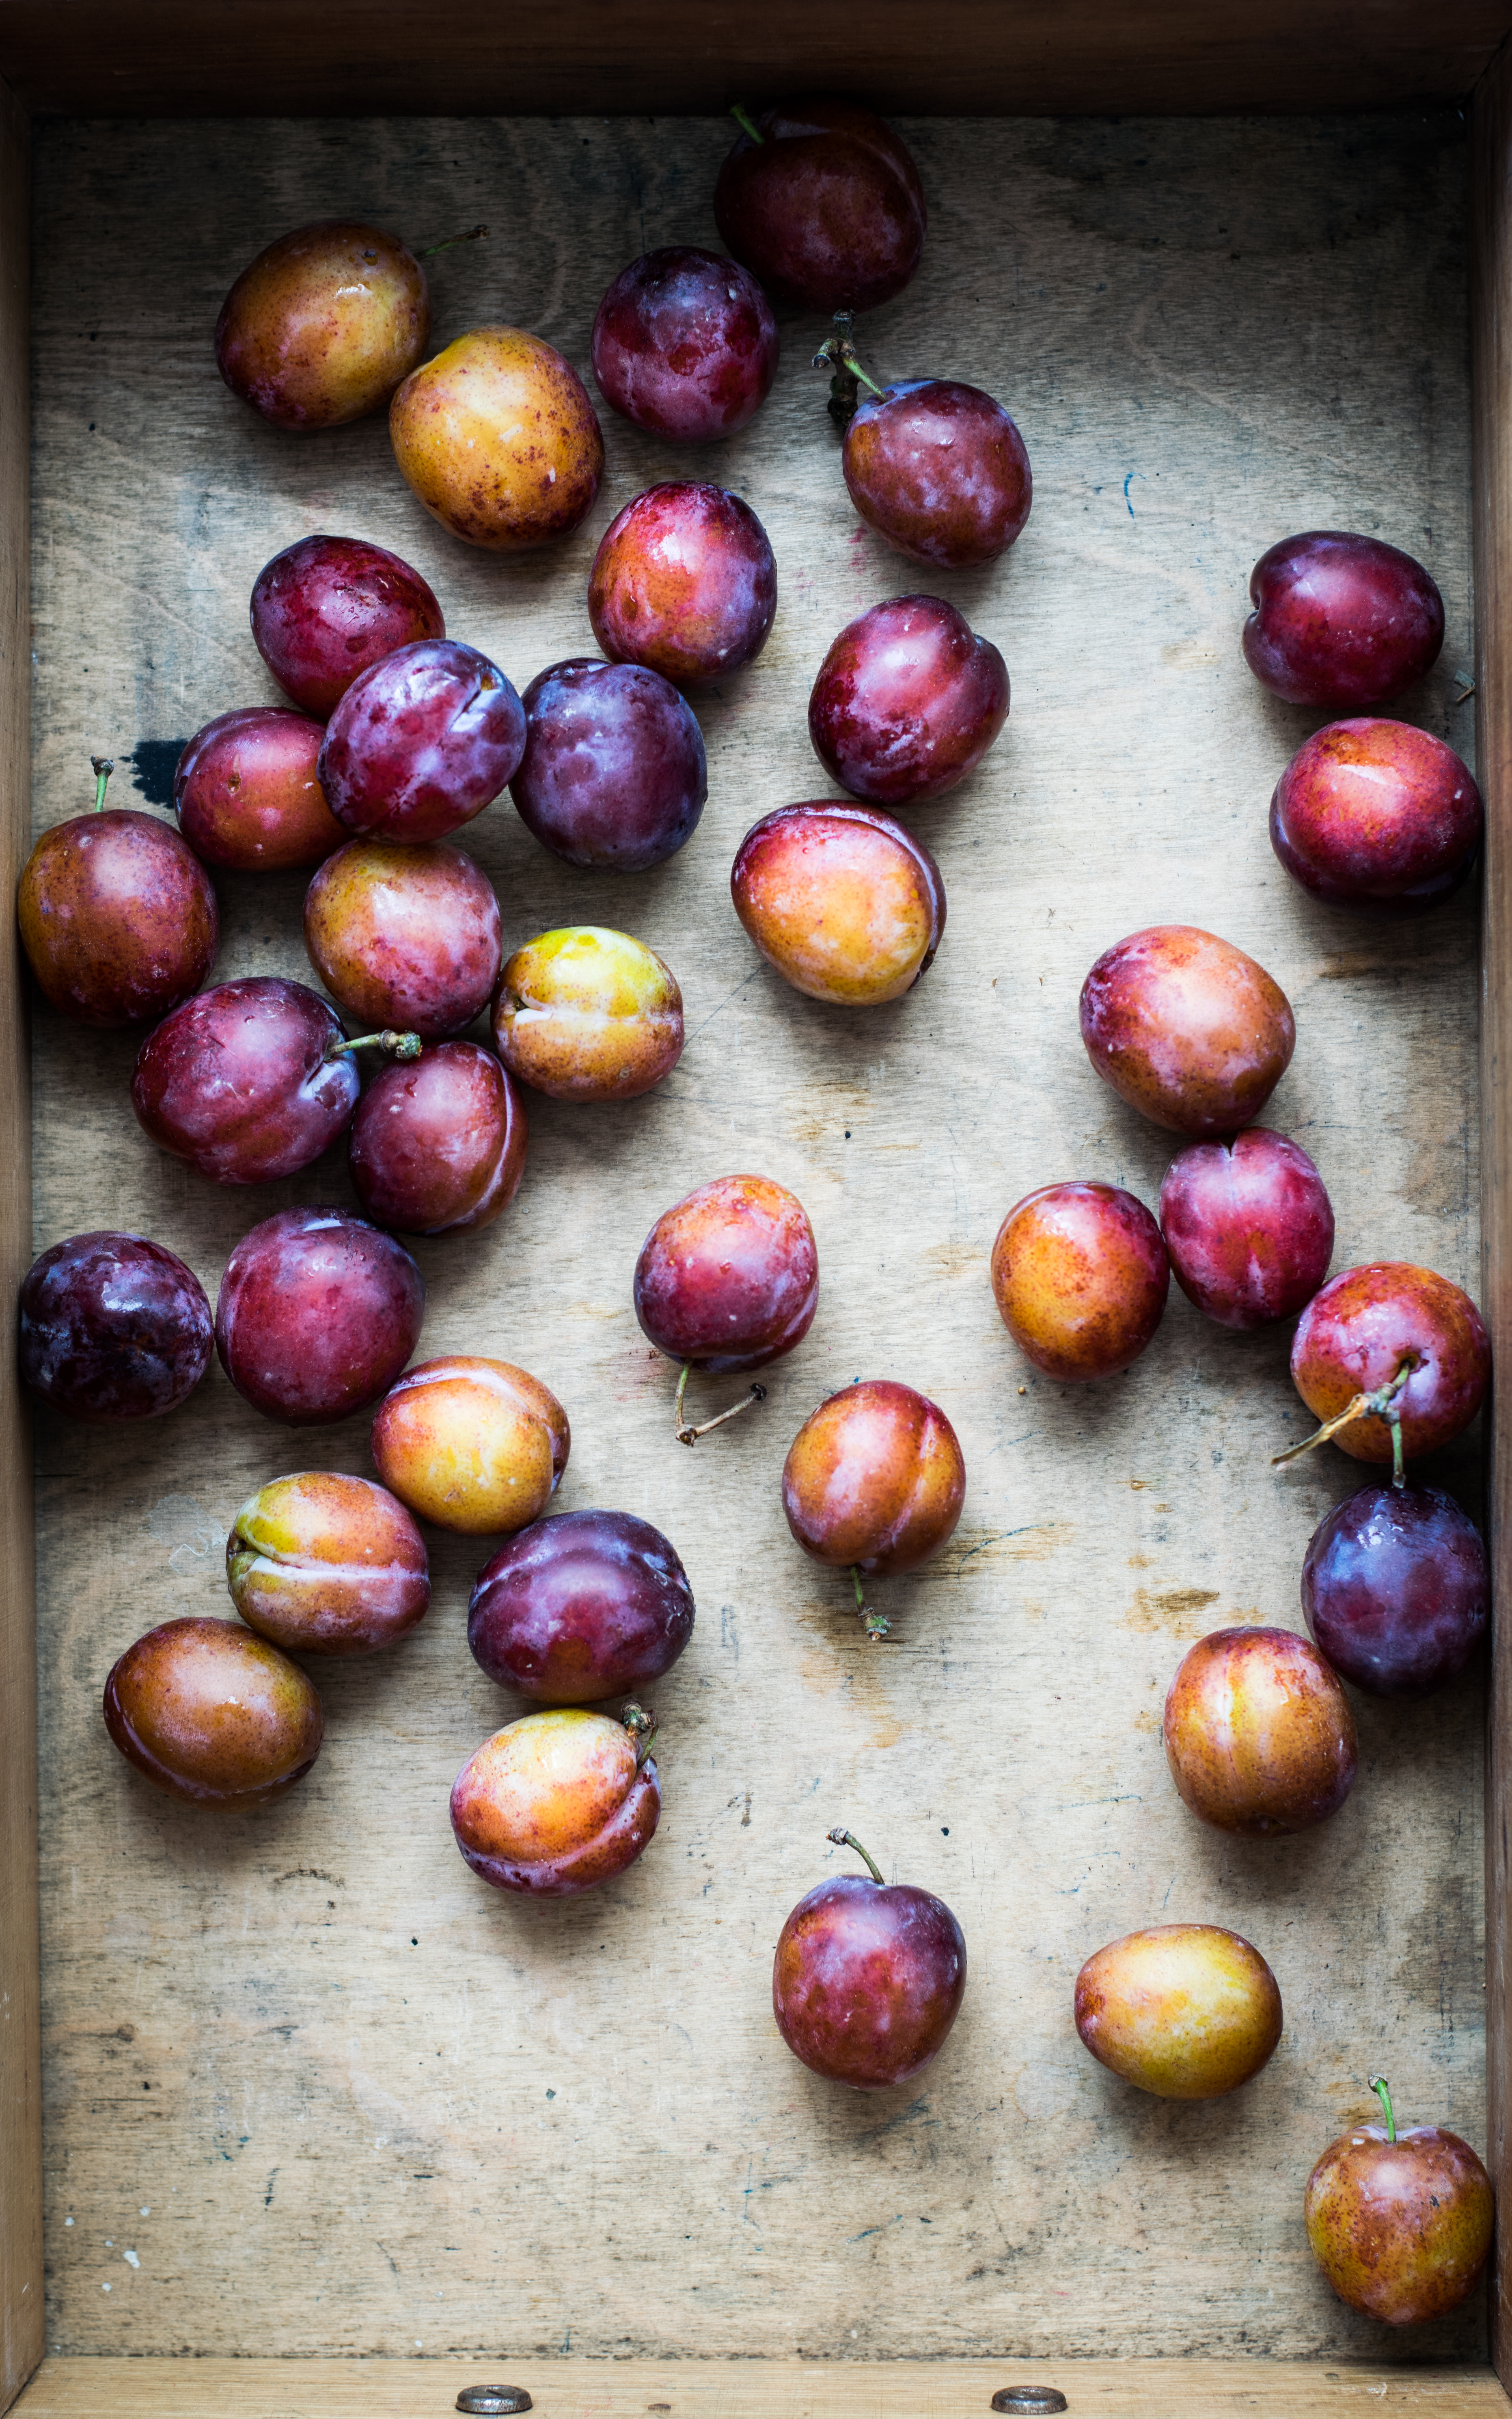
food, natural foods, fruit, local food, red onion, plant, European plum, superfood, produce, vegetable, tree, pluot, ingredient, shallot, plum, onion, still life photography